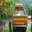
Label: truck